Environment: real
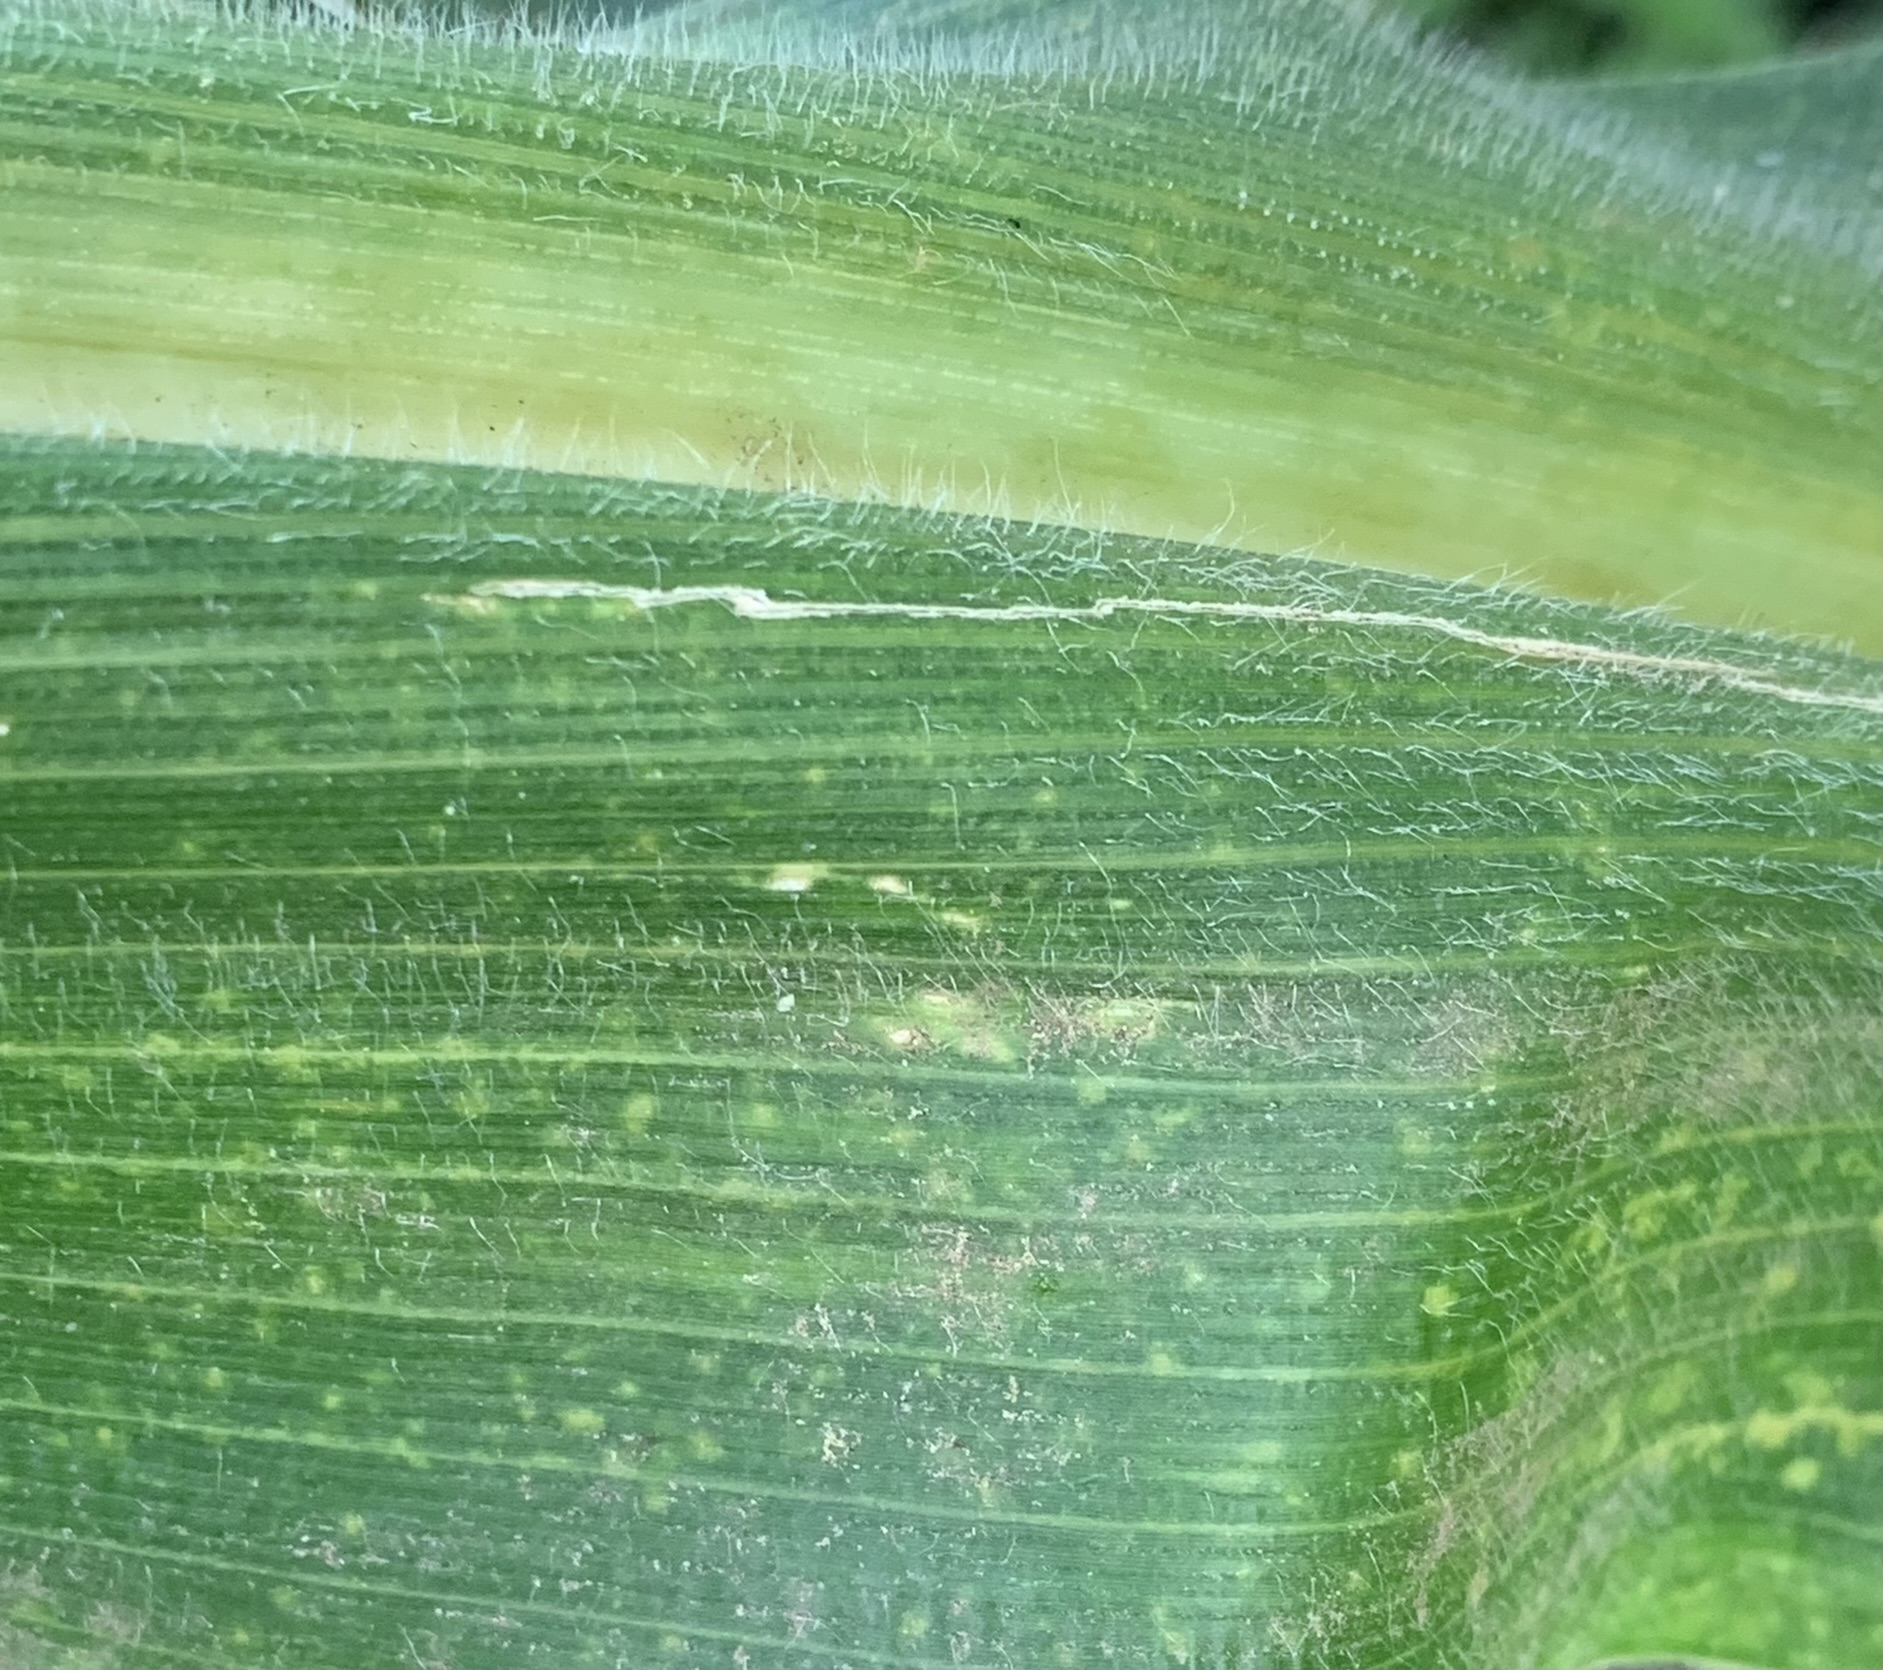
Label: lethal_necrosis